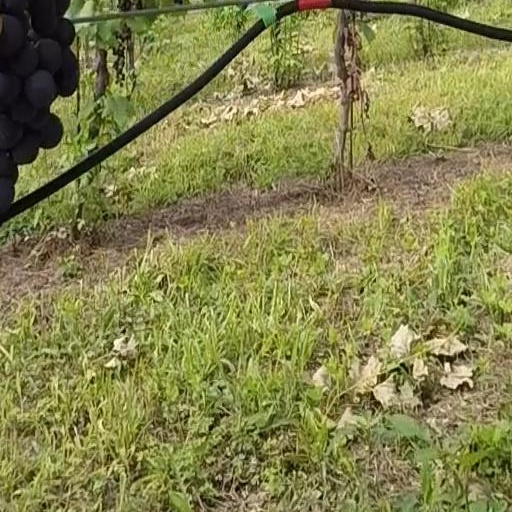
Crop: grape